Ee.Ma.Yau.

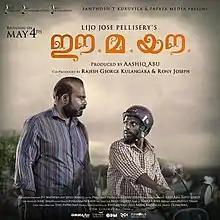
Theatrical release poster

Ee.Ma.Yau. (Malayalam: ഈ.മ.യൗ.) is a 2018 Indian Malayalam-language independent tragedy film directed by Lijo Jose Pellissery and written by P. F. Mathews. It stars Vinayakan, Chemban Vinod Jose, Pauly Valsan, Bitto Davis, Kainakary Thankaraj, Dileesh Pothan and Arya Salim in the main roles. The film had its premiere on 30 November 2017 and was theatrically released on 4 May 2018. The film revolves around the death and funeral of an older man from the Latin Catholic community in Chellanam, Ernakulam district. Lijo Jose Pellissery won the Best Director Award at the 48th Kerala State Film Awards for "Ee.Ma.Yau". The film won the Silver Peacock-Best Director and Best Actor (Chemban Vinod Jose) awards at the 49th International Film Festival of India. It also won two awards at the International Film Festival of Kerala viz. the NETPAC Award for Best Asian film in Competition and the Golden Crow Pheasant Award for the best director. It was included in The Hindu's top 25 Malayalam films of the decade and is widely regarded as one of the defining movies of the New Wave Movement.